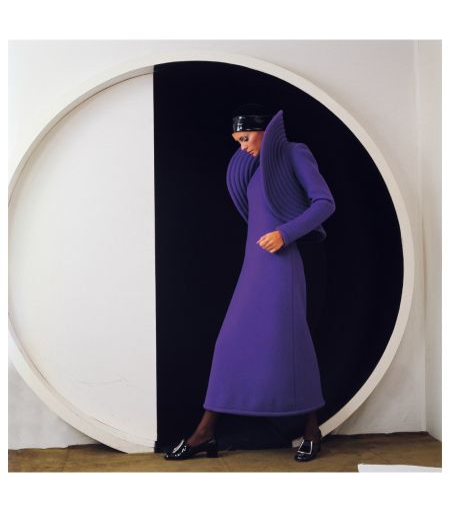
model in a dress by film costumer designer